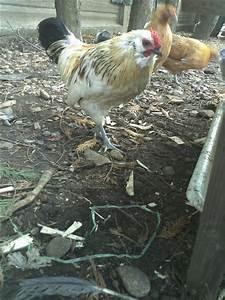
chicken